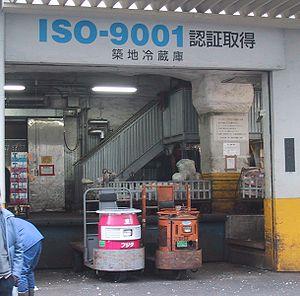
ISO 9000 désigne un ensemble de normes relatives au management de la qualité publiées par l'Organisation internationale de normalisation.